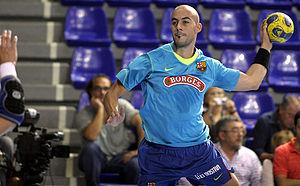
Albert Rocas, né le 16 juin 1982 à Palafrugell, est un handballeur espagnol évoluant au poste d'ailier droit. Il est notamment double Champion du monde, en 2005 et en 2013.